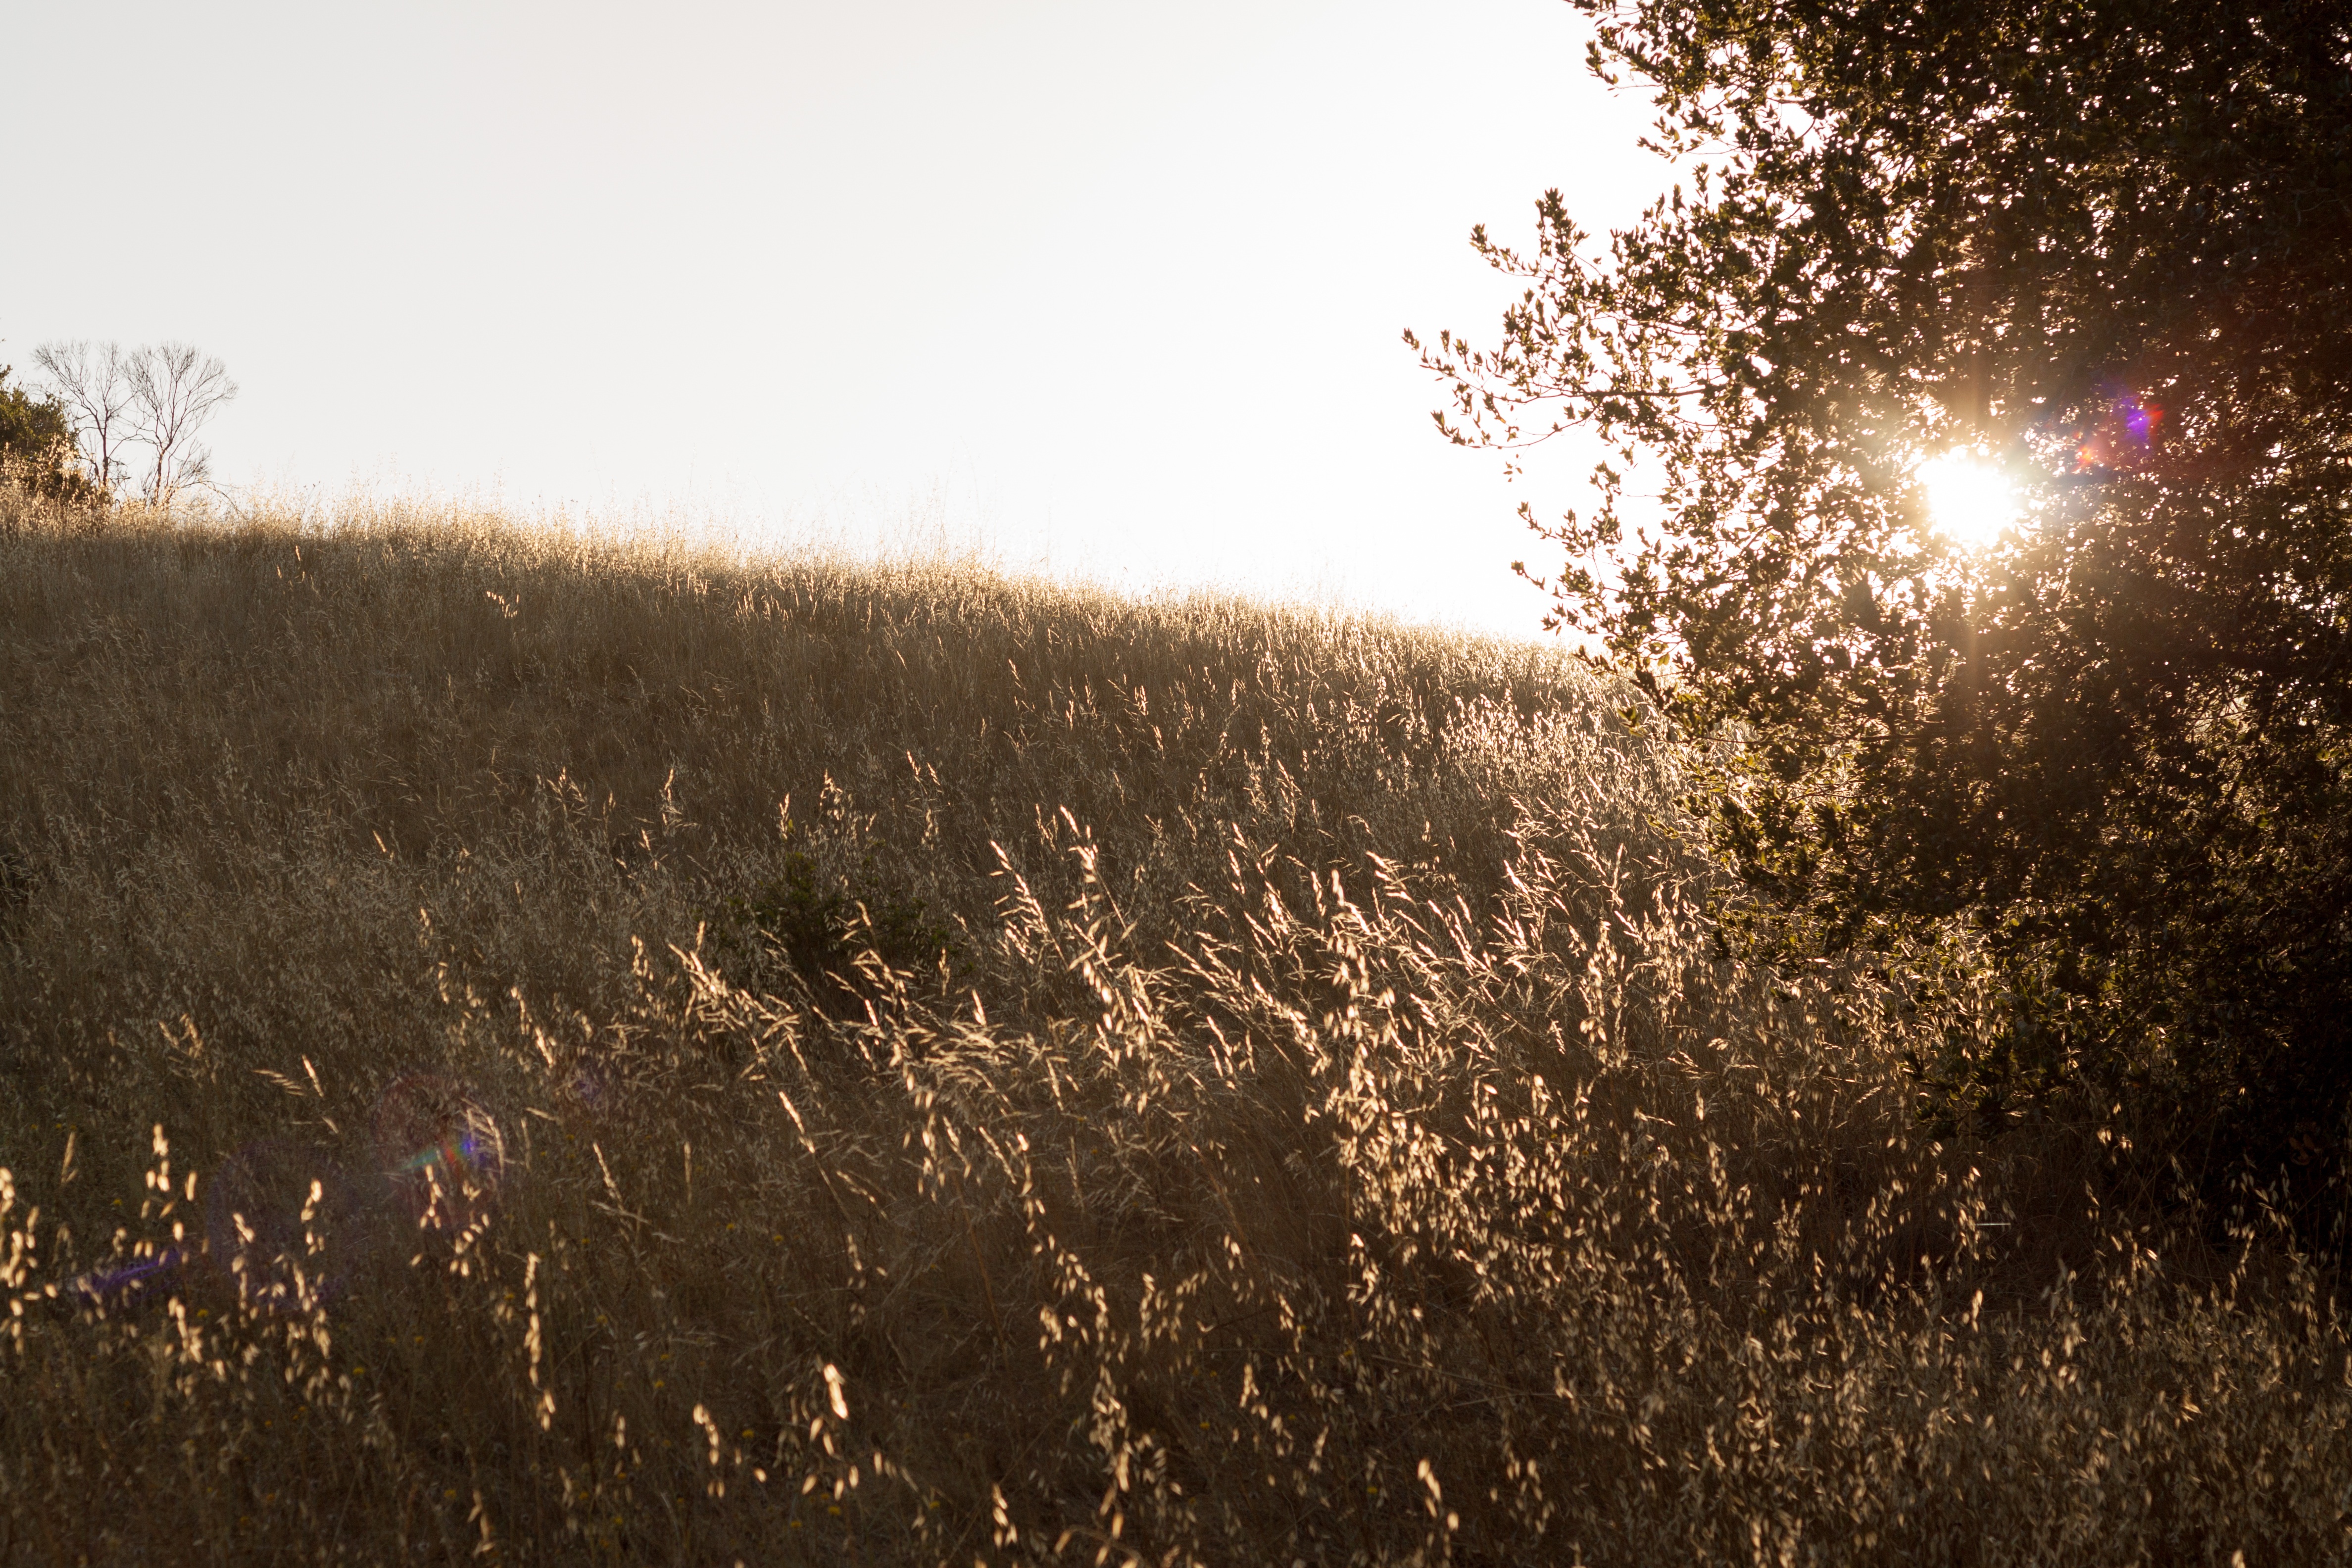
tree, nature, forest, grass, winter, light, plant, sun, sunrise, sunset, sunlight, morning, leaf, flower, dawn, evening, reflection, autumn, darkness, season, atmospheric phenomenon, woody plant